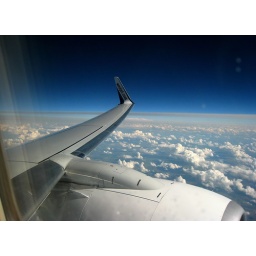
I think that gray line on the cloud horizon is a stream of scum in the atmosphere. Nice